Brachycoleus

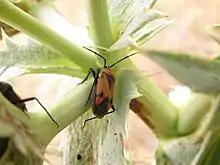
"Brachycoleus triangularis"

Species within this genus are quite large and broad. Males usually are more slender than females. The head is wide and short. Bodies are covered with erect and semierect yellowish fine hairs. The basic color may be mainly red, orange and yellow, with black markings.